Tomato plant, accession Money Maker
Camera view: tilt-top (135 deg); turntable rotation: 300 degrees
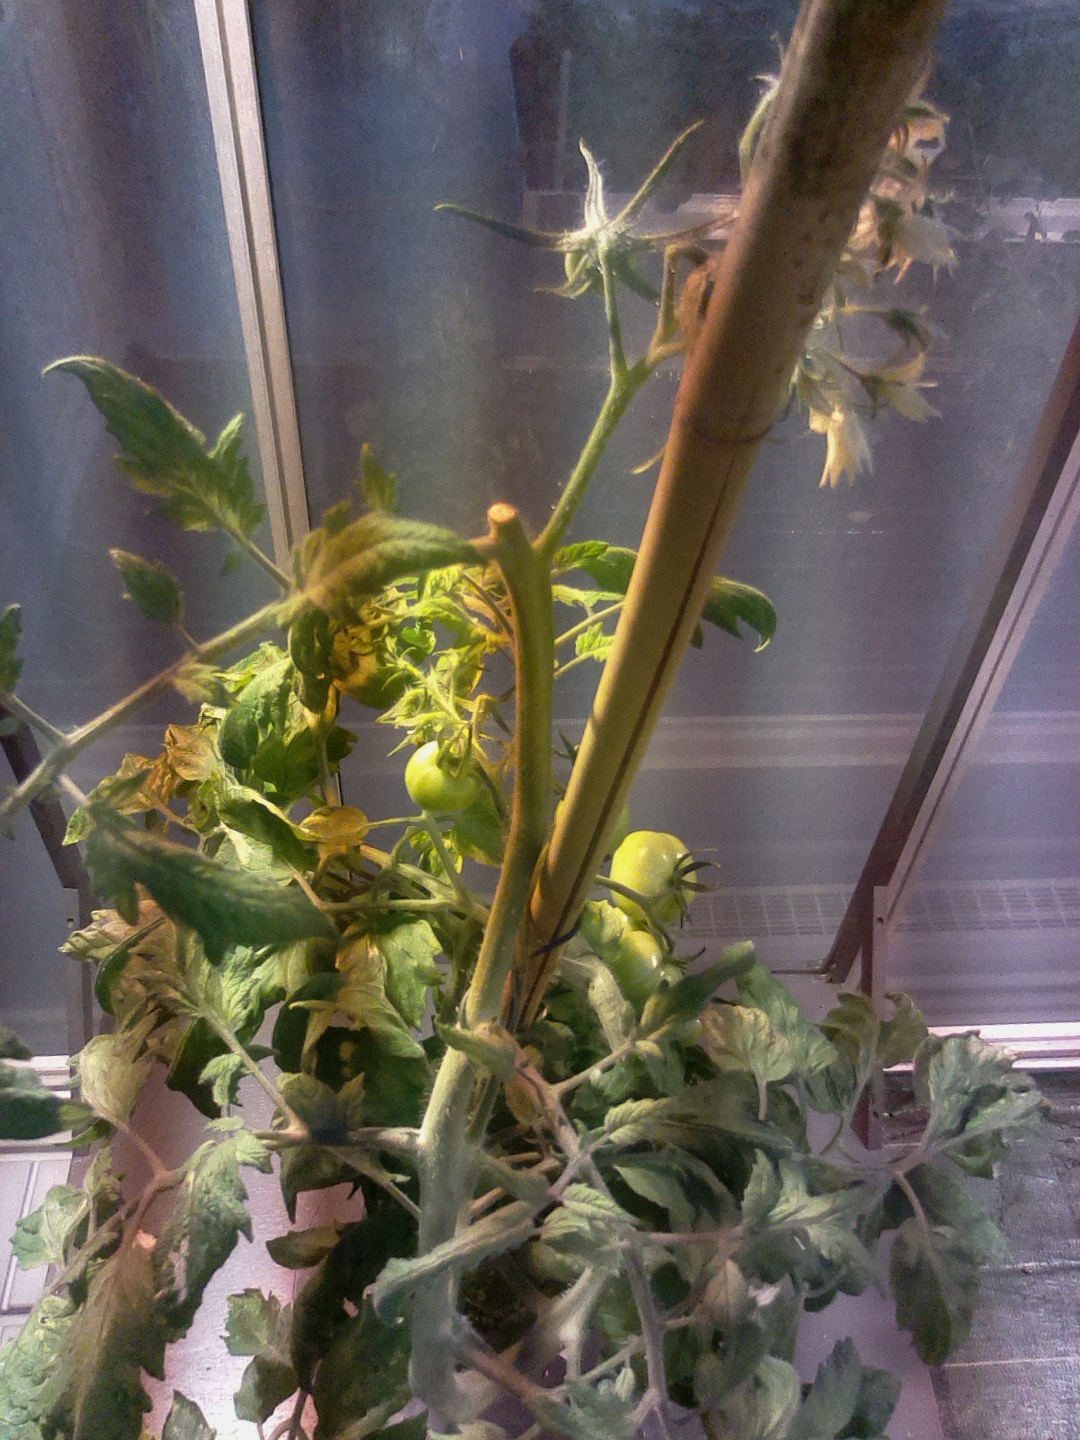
BBCH growth stage 77: 70%-80% of final fruit size